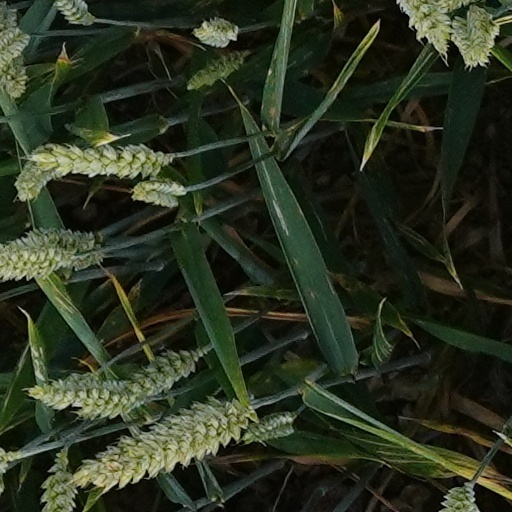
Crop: wheat